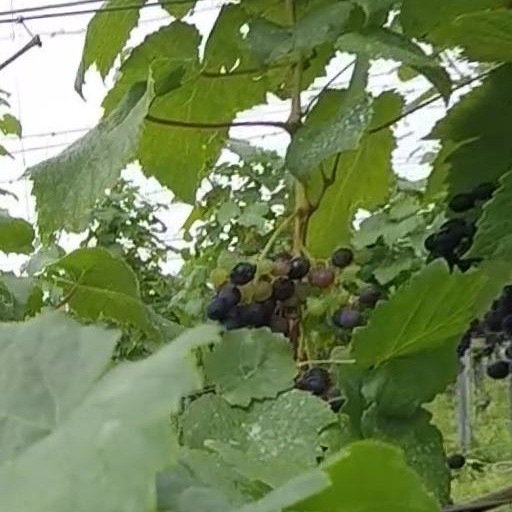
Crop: grape